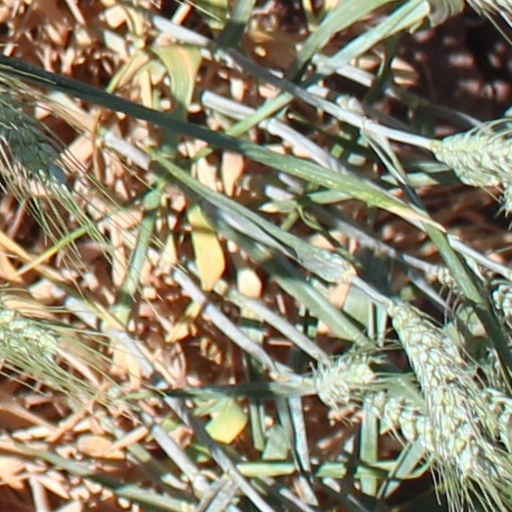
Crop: wheat